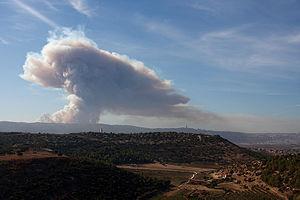
L’incendie du Carmel est un important incendie de forêt qui ravage le massif du Carmel, près de Haïfa, dans le nord d’Israël. Le feu détruit complètement la surface entre Isfiya, Beit Oren et Tirat Carmel. On dénombre 44 victimes, en majorité des gardiens de prison et des policiers. Le 2 décembre 2010, le Premier ministre israélien, Benyamin Netanyahou, demande à la Russie, la Grèce, Chypre et l’Italie, un support aérien pour maîtriser l’incendie, considéré comme le plus meurtrier de l’histoire de l’État d’Israël.